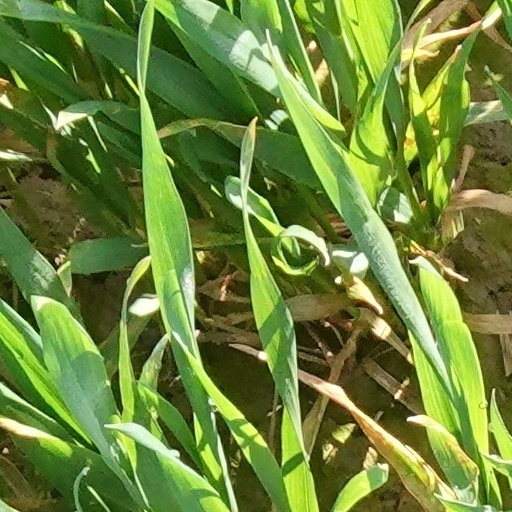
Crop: wheat